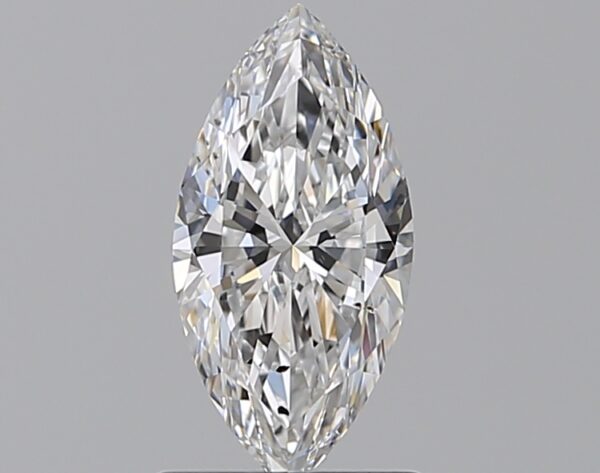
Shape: marquise
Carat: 0.8
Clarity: SI1
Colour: D
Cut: EX
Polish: EX
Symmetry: VG
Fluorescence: N
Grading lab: GIA
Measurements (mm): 9.79 x 4.81 x 2.86